Geography of Scotland in the early modern era

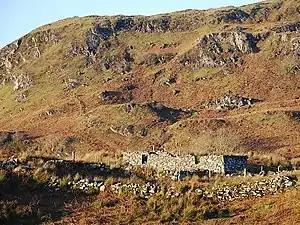
Ruins of a Highland sheiling on marginal land, south of Oban

There are almost no reliable sources with which to track the population of Scotland before the late seventeenth century. Estimates based on English records suggest that by the end of the Middle Ages the Black Death and subsequent recurring outbreaks of the plague may have caused the population of Scotland to fall as low as half a million people. Price inflation, which generally reflects growing demand for food, suggests that this probably expanded in the first half of the sixteenth century, levelling off after the famine of 1595, as prices were relatively stable in the early seventeenth century. Calculations based on Hearth Tax returns for 1691 indicate a population of 1,234,575. This level may have been seriously effected by the famines of the 1690s. The first reliable information available on national population is from the census conducted by the Reverend Alexander Webster in 1755, which showed the inhabitants of Scotland as 1,265,380 persons.